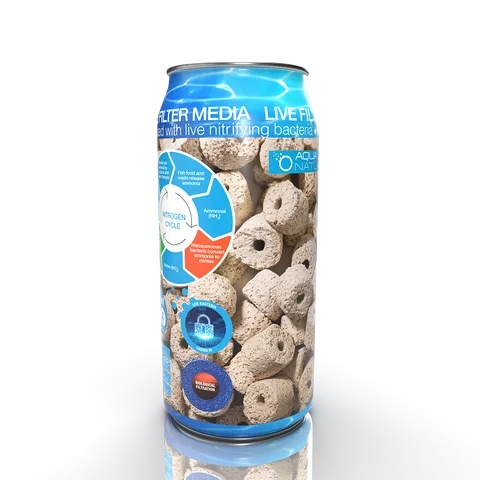
Live Ceramic Rings 500ml Can
Brand: Aquabird Toowoomba
Category: Animals & Pet Supplies > Pet Supplies > Fish & Aquatic Supplies > Aquarium Gravel & Substrates > Glass Stones